Indian Mexicans

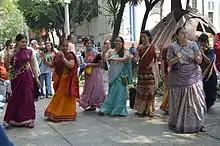

Indian Mexicans are Mexican citizens who are descendants of migrants from India.